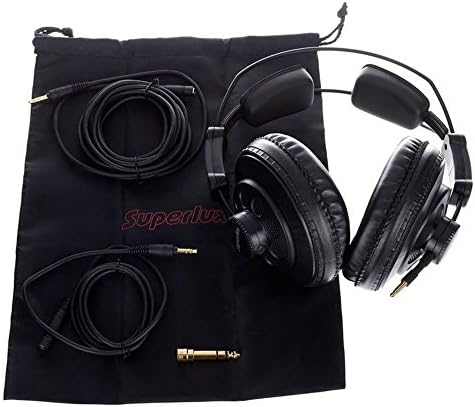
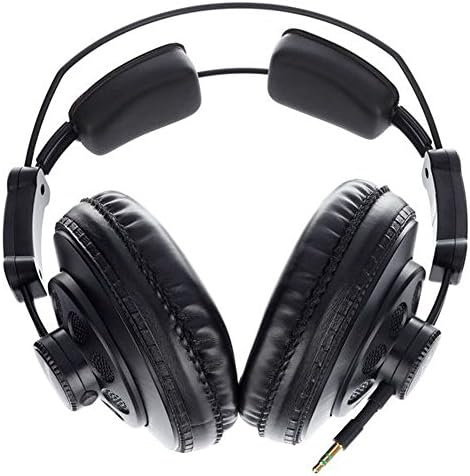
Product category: headphones
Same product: yes